Ostrava-City District

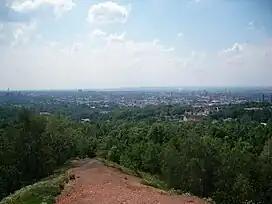
Ostrava and surrounding landscape

The terrain is mostly flat and in the west slightly undulating, without significant hills. The territory extends into four geomorphological mesoregions: Ostrava Basin (east and centre), Nízký Jeseník (west), Moravian Gate (southwest), and Opava Hilly Land (negligible part in the north). The highest point of the district is the hill Úhorky in Horní Lhota with an elevation of . The lowest point of the district is the river bed of the Oder in Ostrava-Antošovice at .